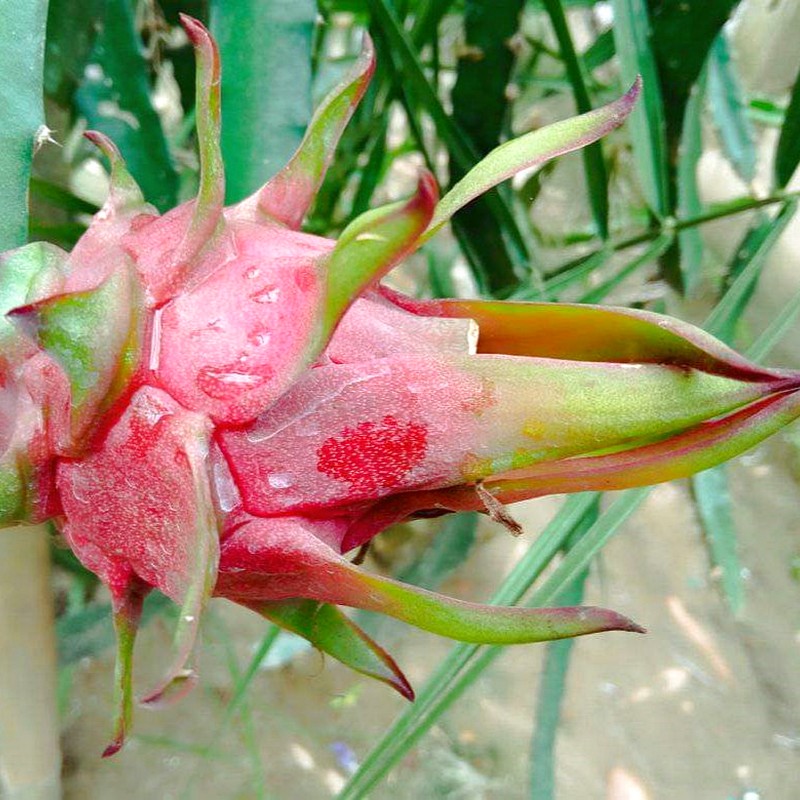
Label: Mature Dragon Fruit